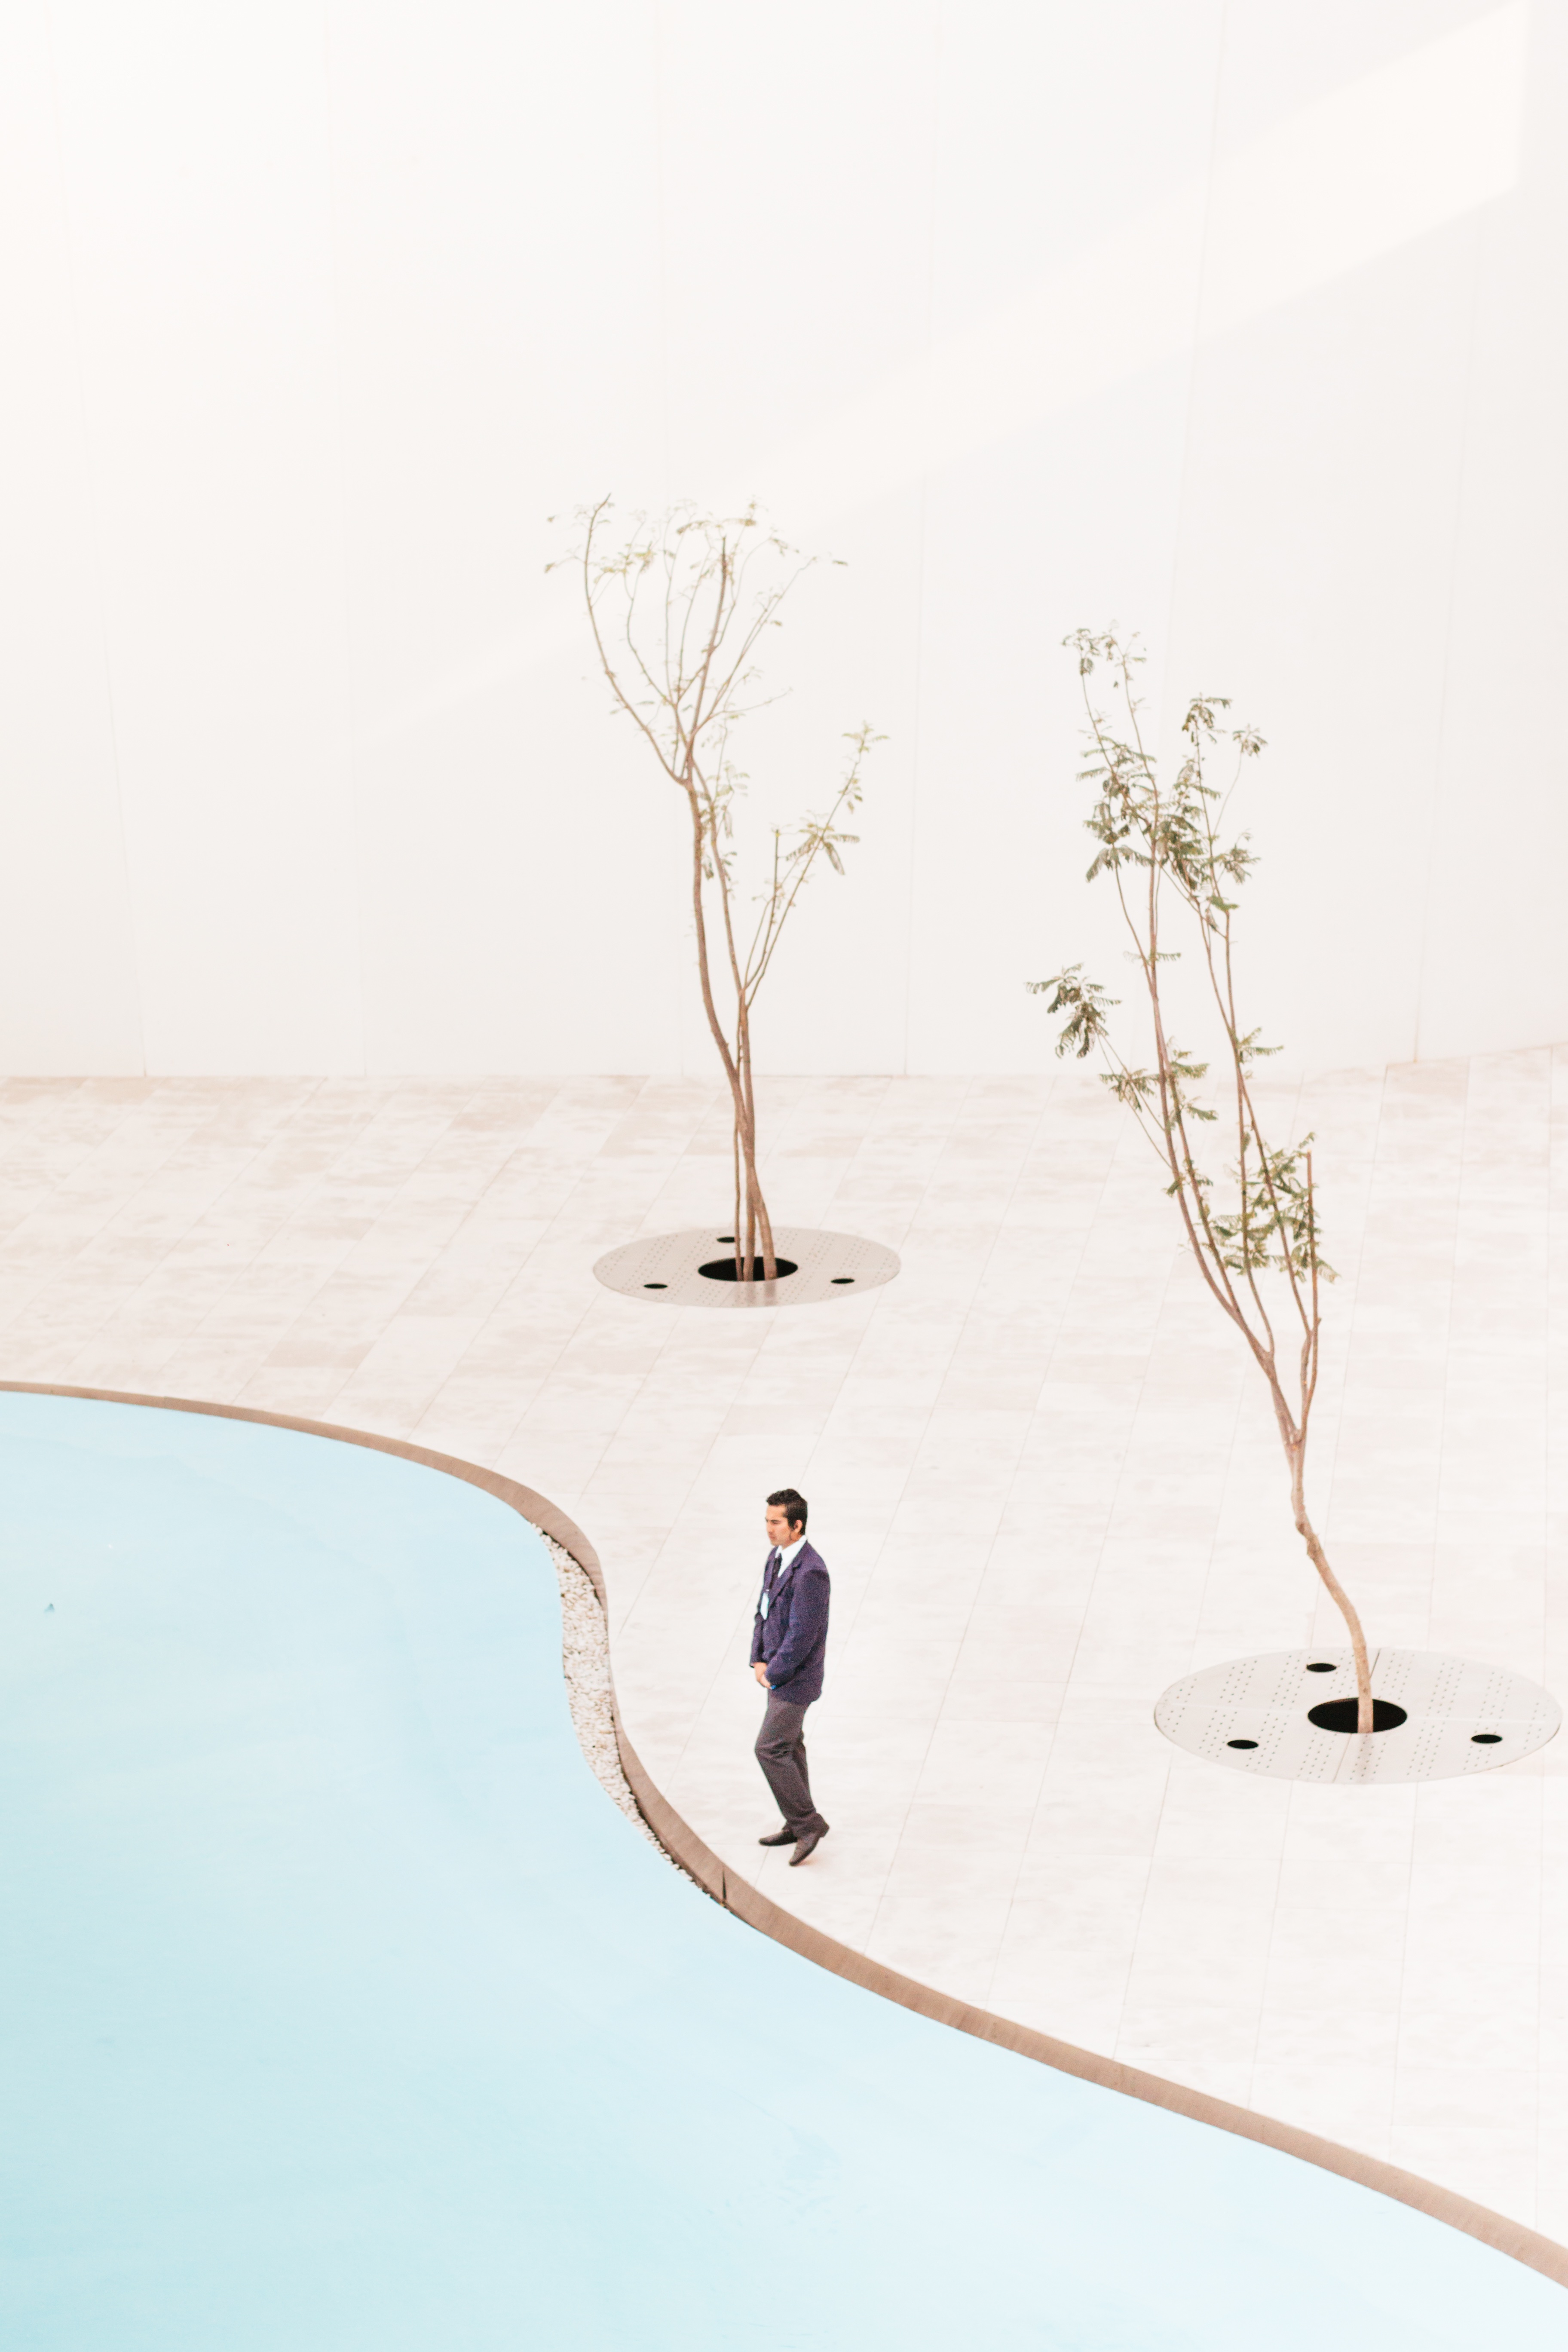
branch, wood, spring, art, sketch, drawing, illustration, shape